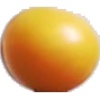
Label: cherry_wax_yellow